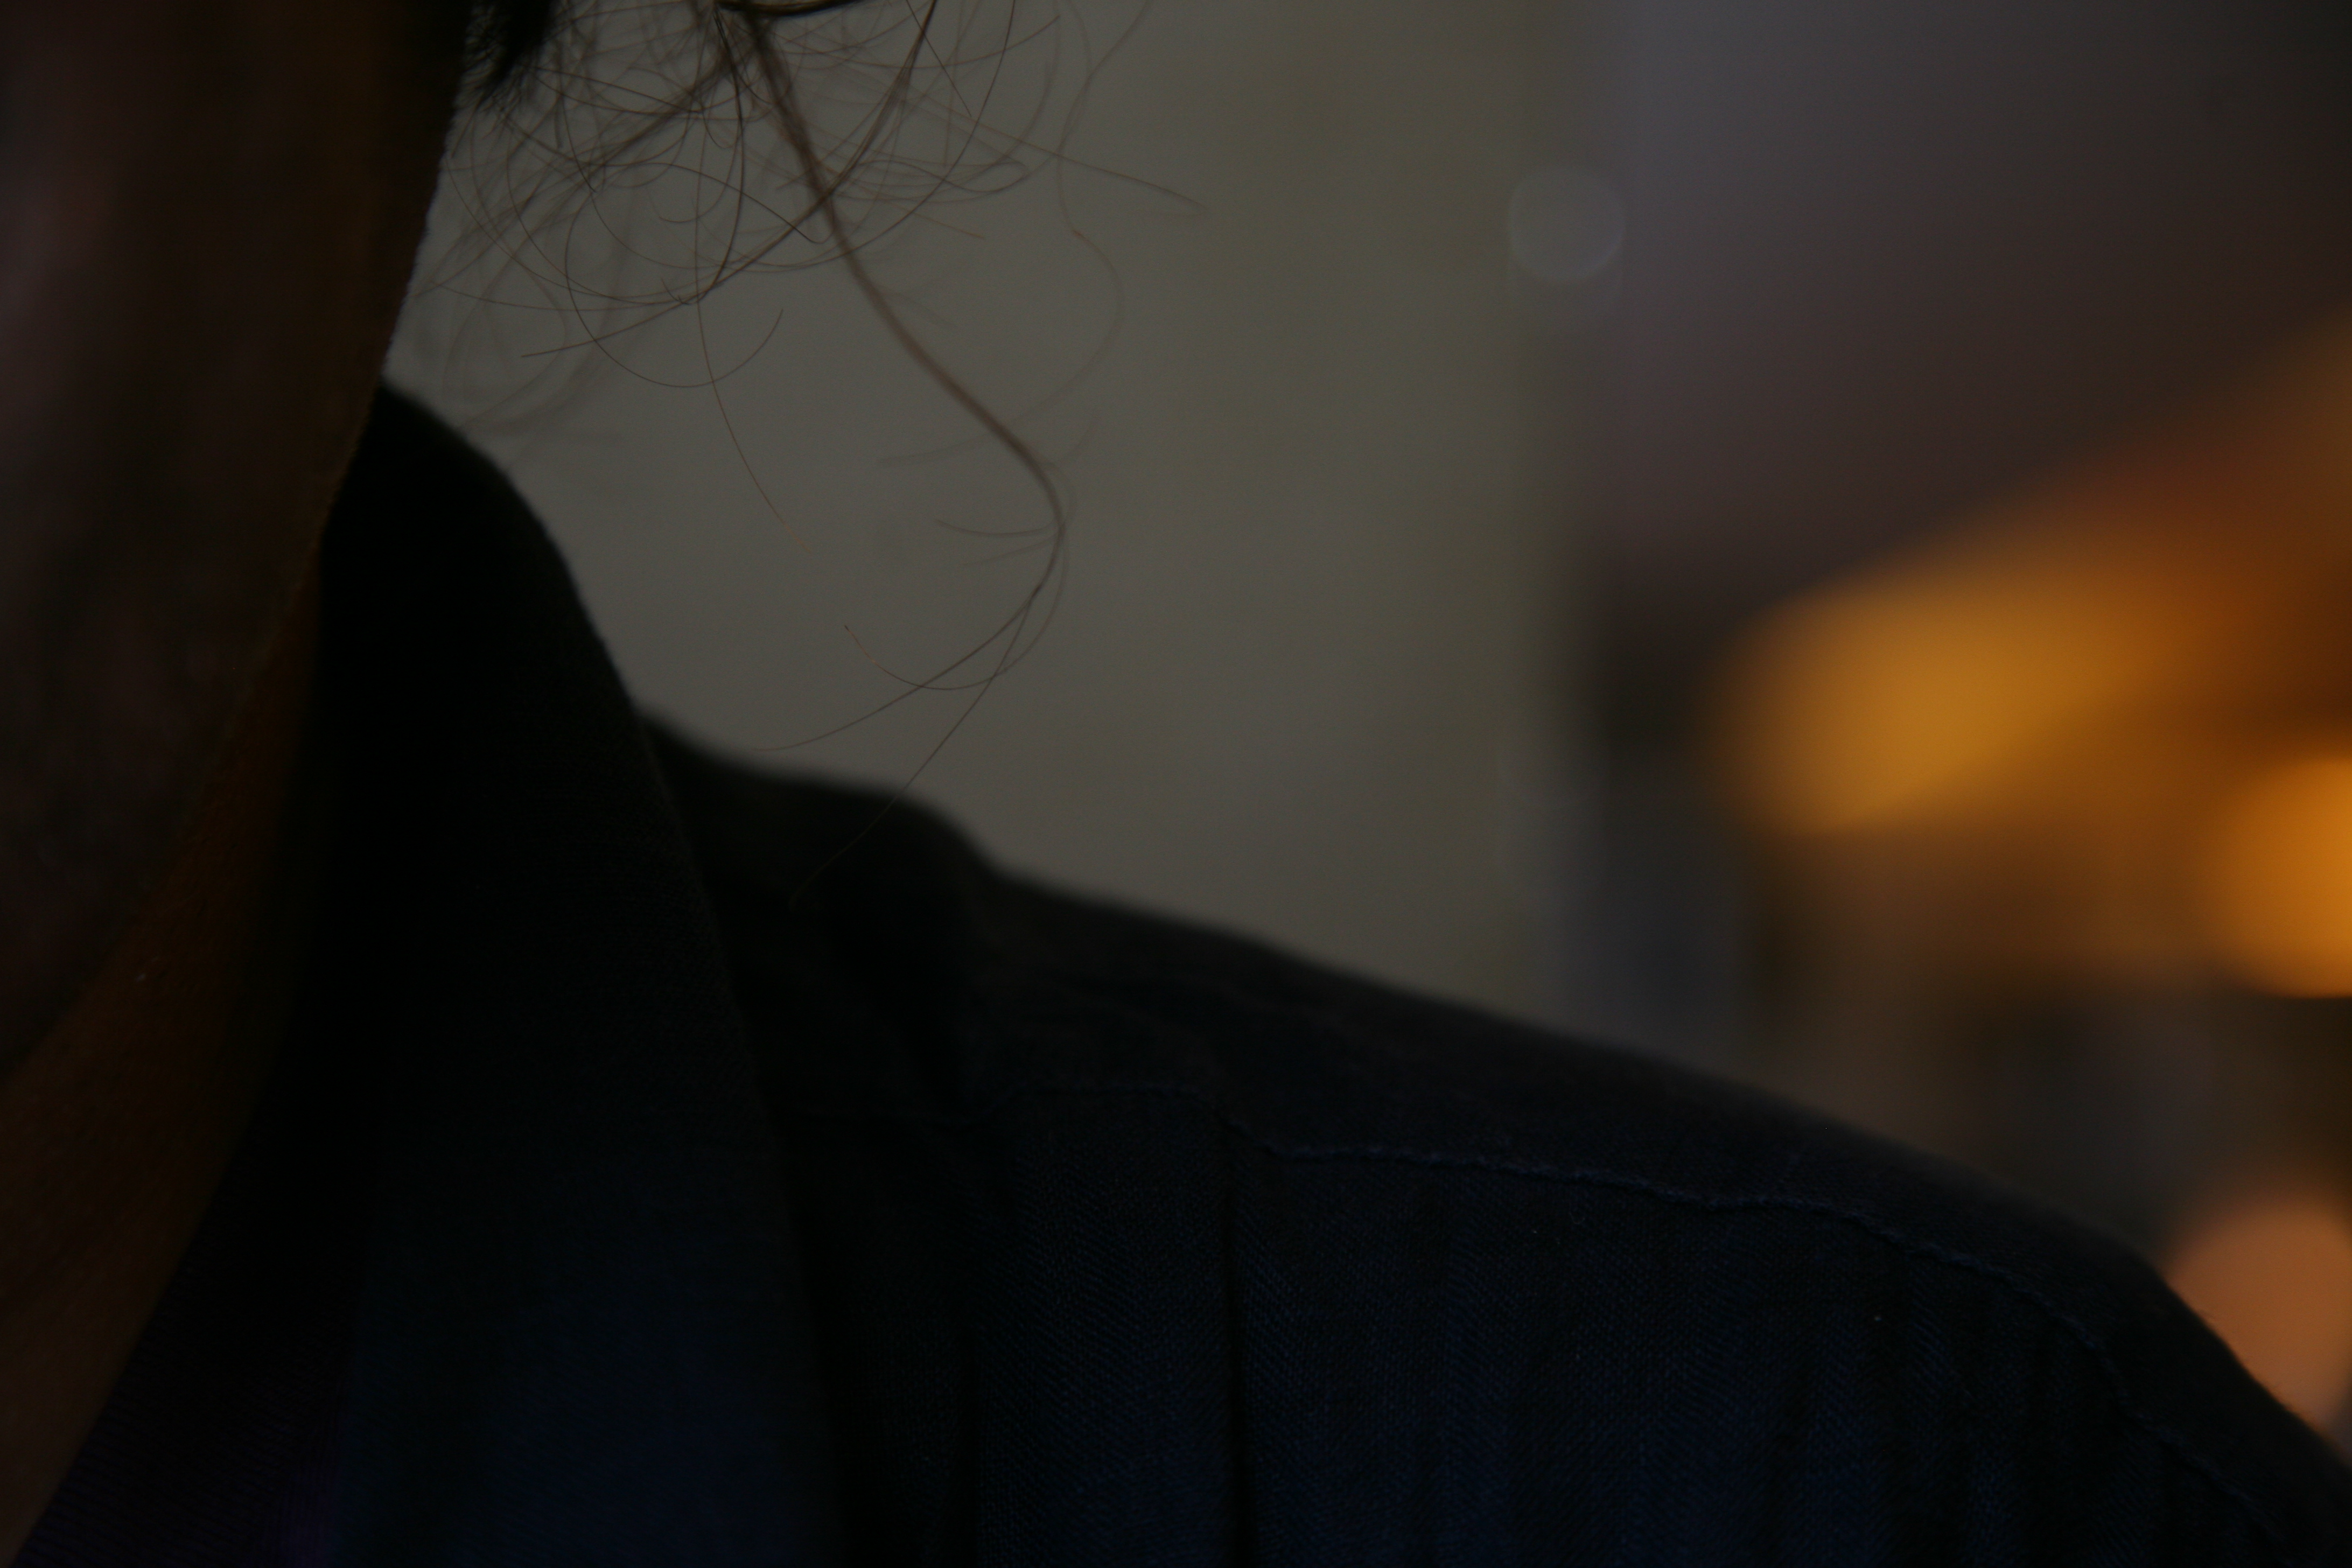
light, darkness, black, close up, germany, deutschland, allemagne, berlin, screenshot